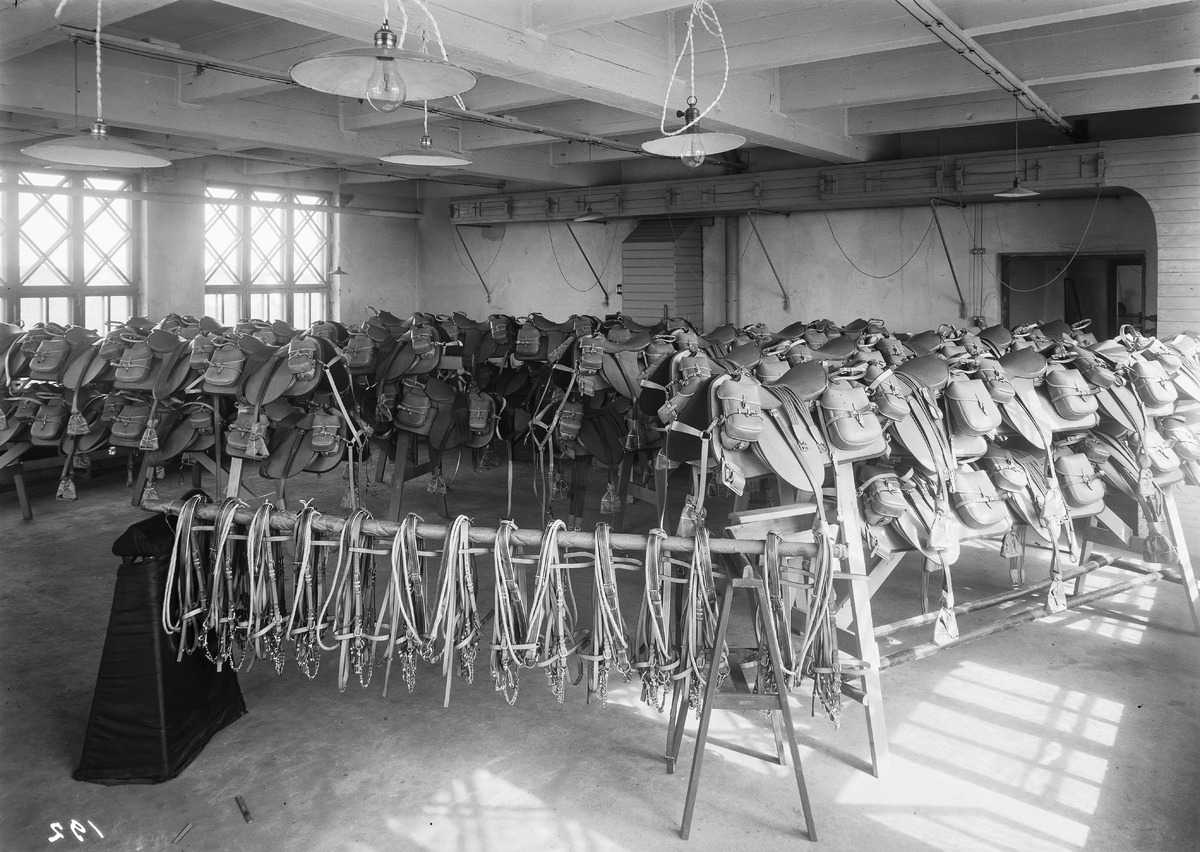
Veljekset Åström Oy:n tehtaan valmistamia satuloita ja valjaita
Saddles and harnesses manufactured by the factory of Veljekset Åström Oy
sisällön kuvaus: Veljekset Åström Oy:n tehtaan valmistamia satuloita ja valjaita 5.7.1932. content description: Saddles and harnesses manufactured by the factory of Veljekset Åström Oy on July 5, 1932.
Vuosi: 1932
Paikka: Suomi, Oulu, Suomi, Pohjois-Pohjanmaa, Oulu
Aiheet: Veljekset Åström Oy; yleiskuva; tuotteet; satulat; valjaat; nahkateollisuus; tehtaat; factories; leather industry; saddles; harnesses; products